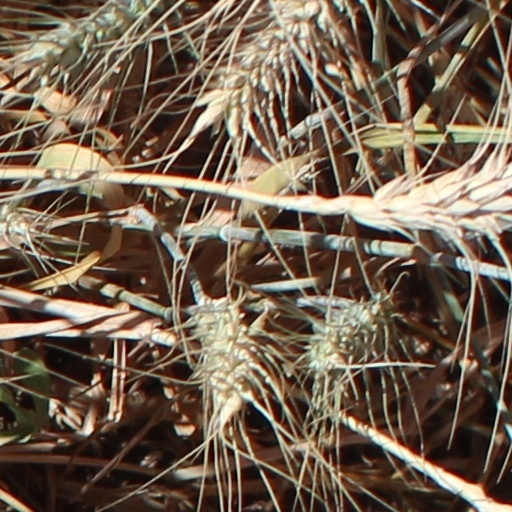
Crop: wheat